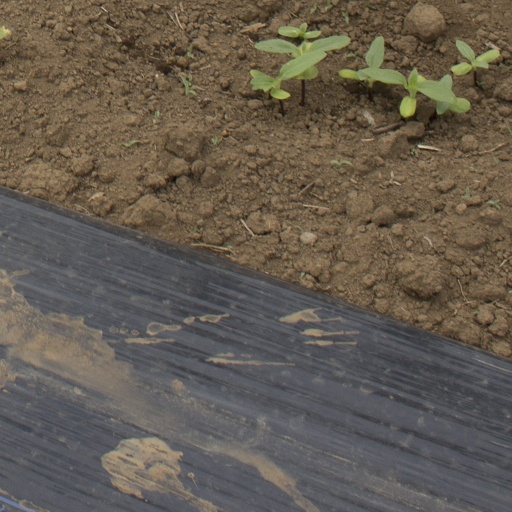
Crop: Jerusalem artichoke